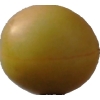
Label: cherry_wax